Battle of Langnes

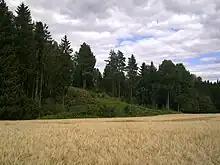
The hill used for the Norwegian artillery battery

Colonel Diderich Hegermann placed his forces in position to defend the bridgehead while simultaneously allowing retreating Norwegian troops to cross the bridge. In addition to the two regiments from Kristians Amt and three divisions of sharpshooters from Valdres, he had eight guns available, four of which were emplaced on the small hill to fire at the Swedish attackers.